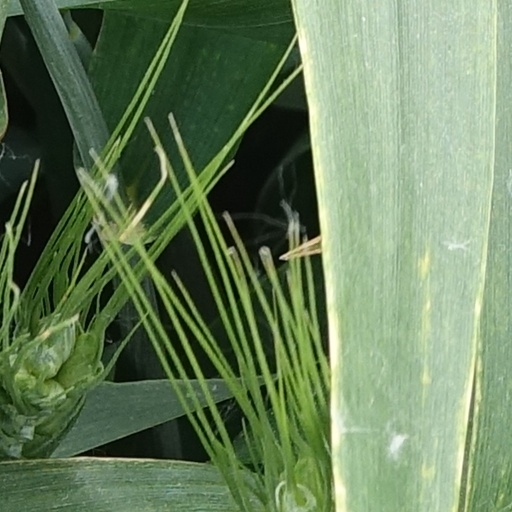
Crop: wheat